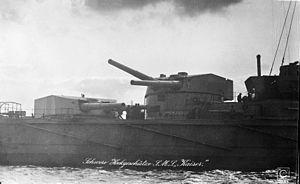
Le canon de 30,5 cm SK L/50 est un canon naval monté peu avant la Première Guerre mondiale sur 16 des 26 navires capitaux de la Kaiserliche Marine. Il fut aussi utilisé comme artillerie côtière.